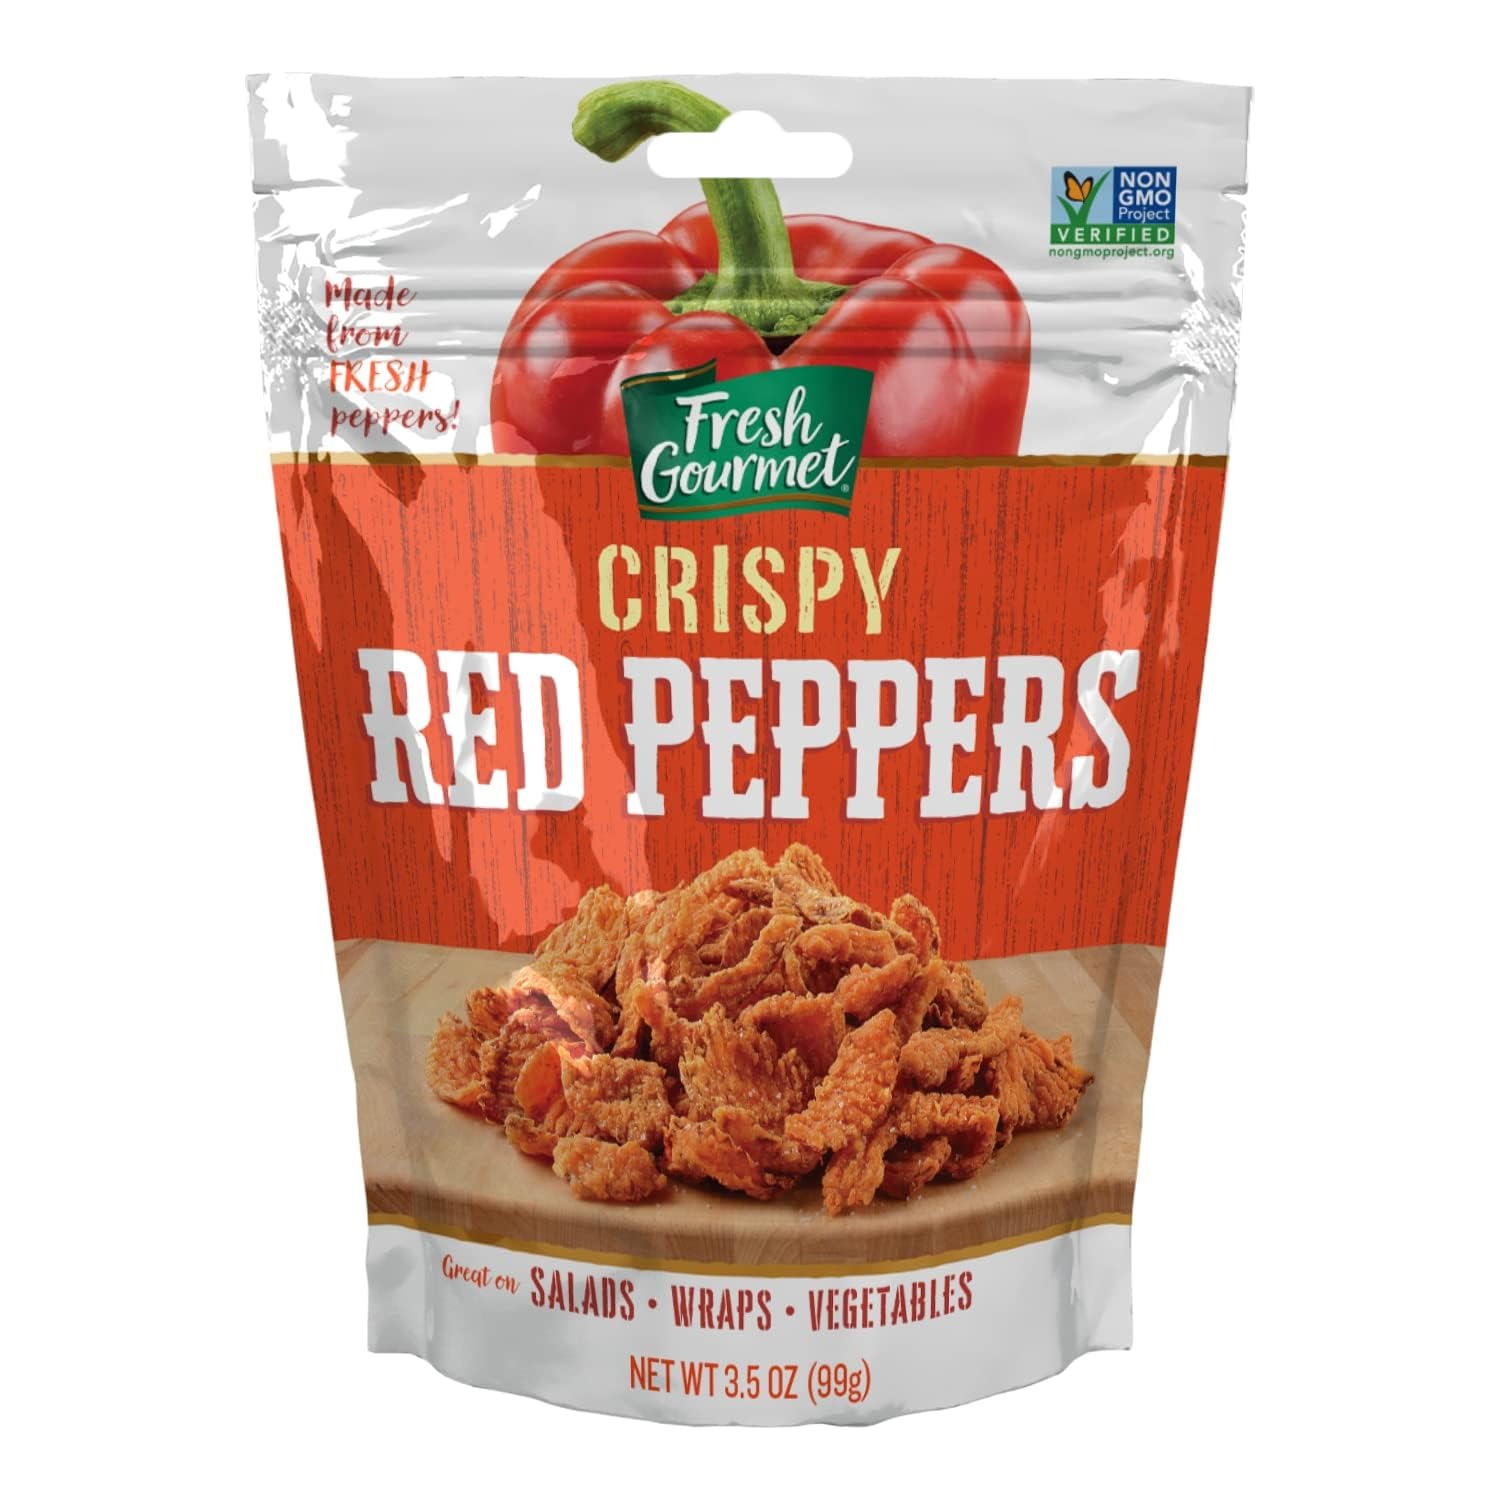
Item Name: Fresh Gourmet Crispy Red Peppers | Low Carb | Crunchy Snack and Salad Topper, 3.5 Ounce (Pack of 6)
Bullet Point 1: CRISPY RED PEPPERS: Lightly-salted, made from fresh red peppers and bursting with flavor; 3.5-oz. (Pack of 6)
Bullet Point 2: FRESH VEGETABLES: Made from fresh red bell pepper; Our Pepper crisps have a mild, sweet taste you'll love
Bullet Point 3: SPRINKLE, CRUNCH, REPEAT: Crispy Red Peppers add the perfect amount of crunch to salads, wraps, casseroles, burgers and more
Bullet Point 4: CONVENIENT RESEALABLE BAG: Handy resealable bag helps keep your salad toppings fresh; For maximum freshness, refrigerate after opening
Bullet Point 5: ALLERGENS: Contains wheat
Bullet Point 6: Packaging may vary
Value: 21.0
Unit: Ounce

Price: 10.54